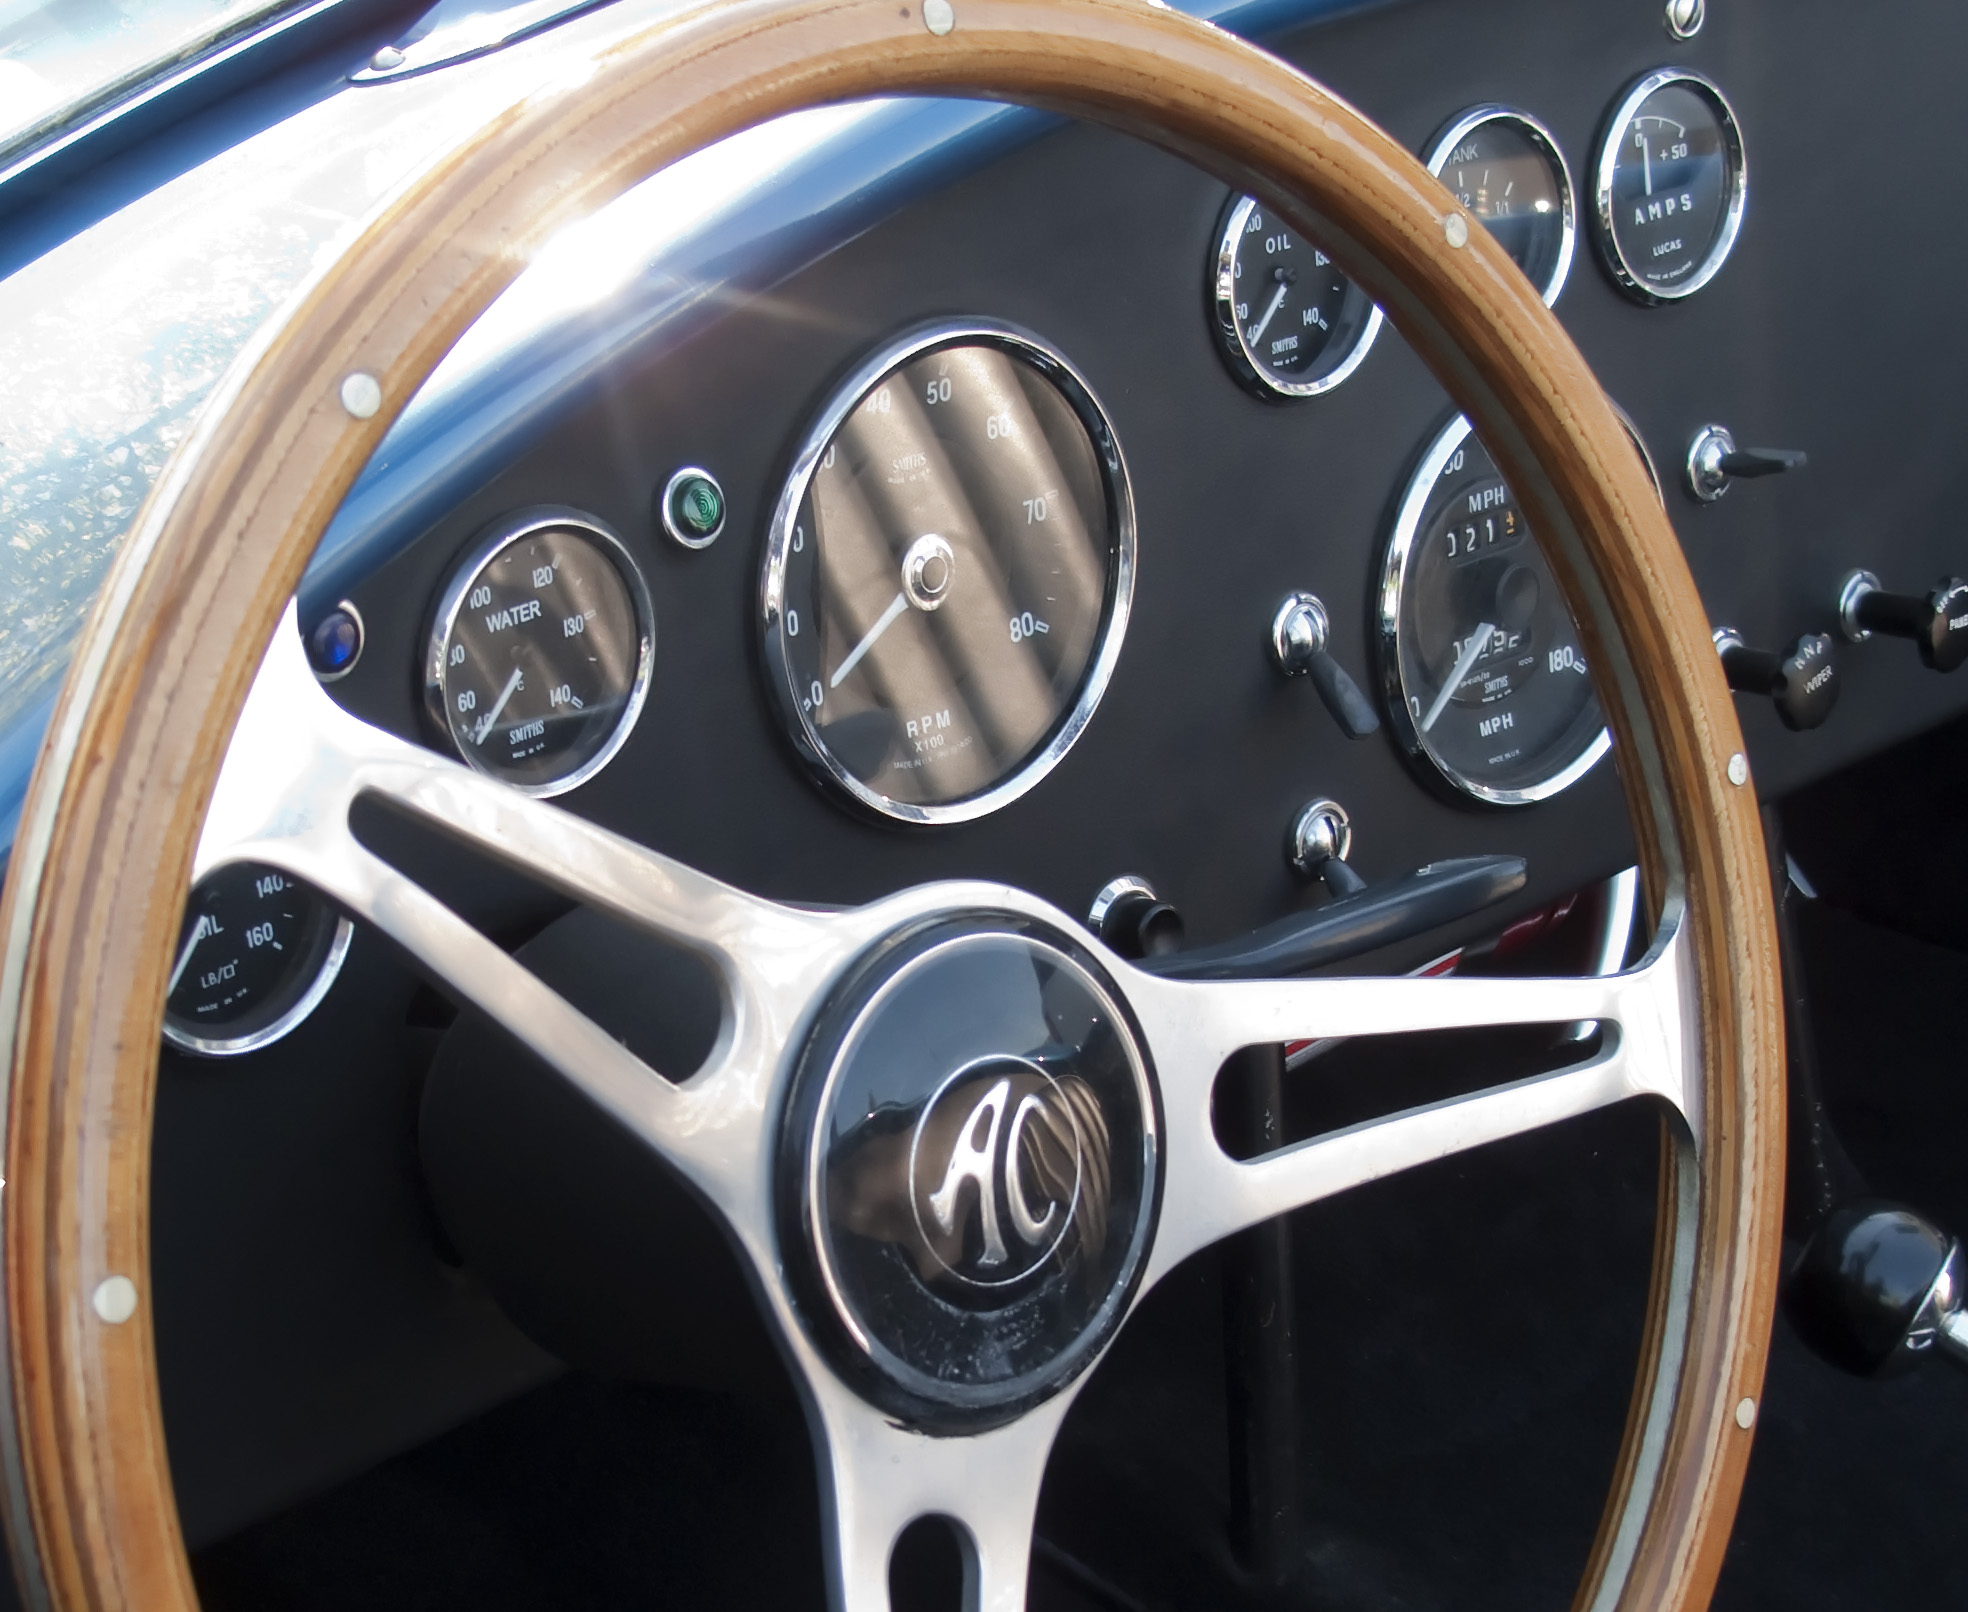
car, wheel, vehicle, spoke, steering wheel, sports car, vintage car, supercar, rim, city car, land vehicle, automobile make, automotive exterior, automotive design, steering part